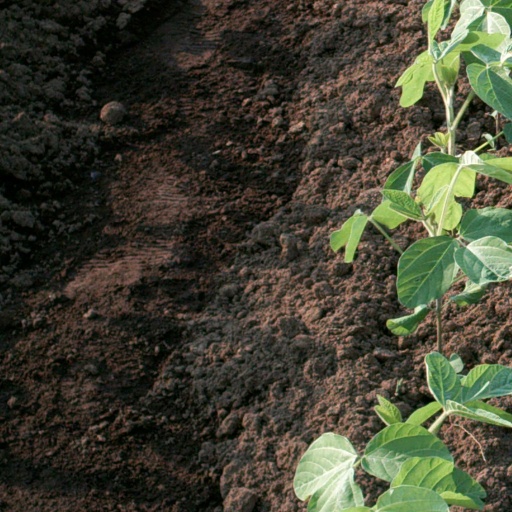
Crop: soybean